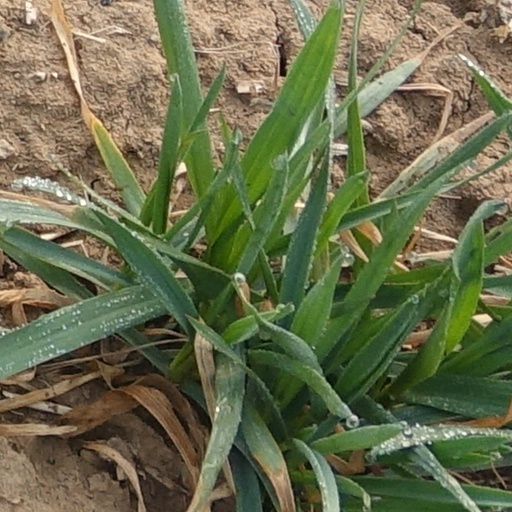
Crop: wheat